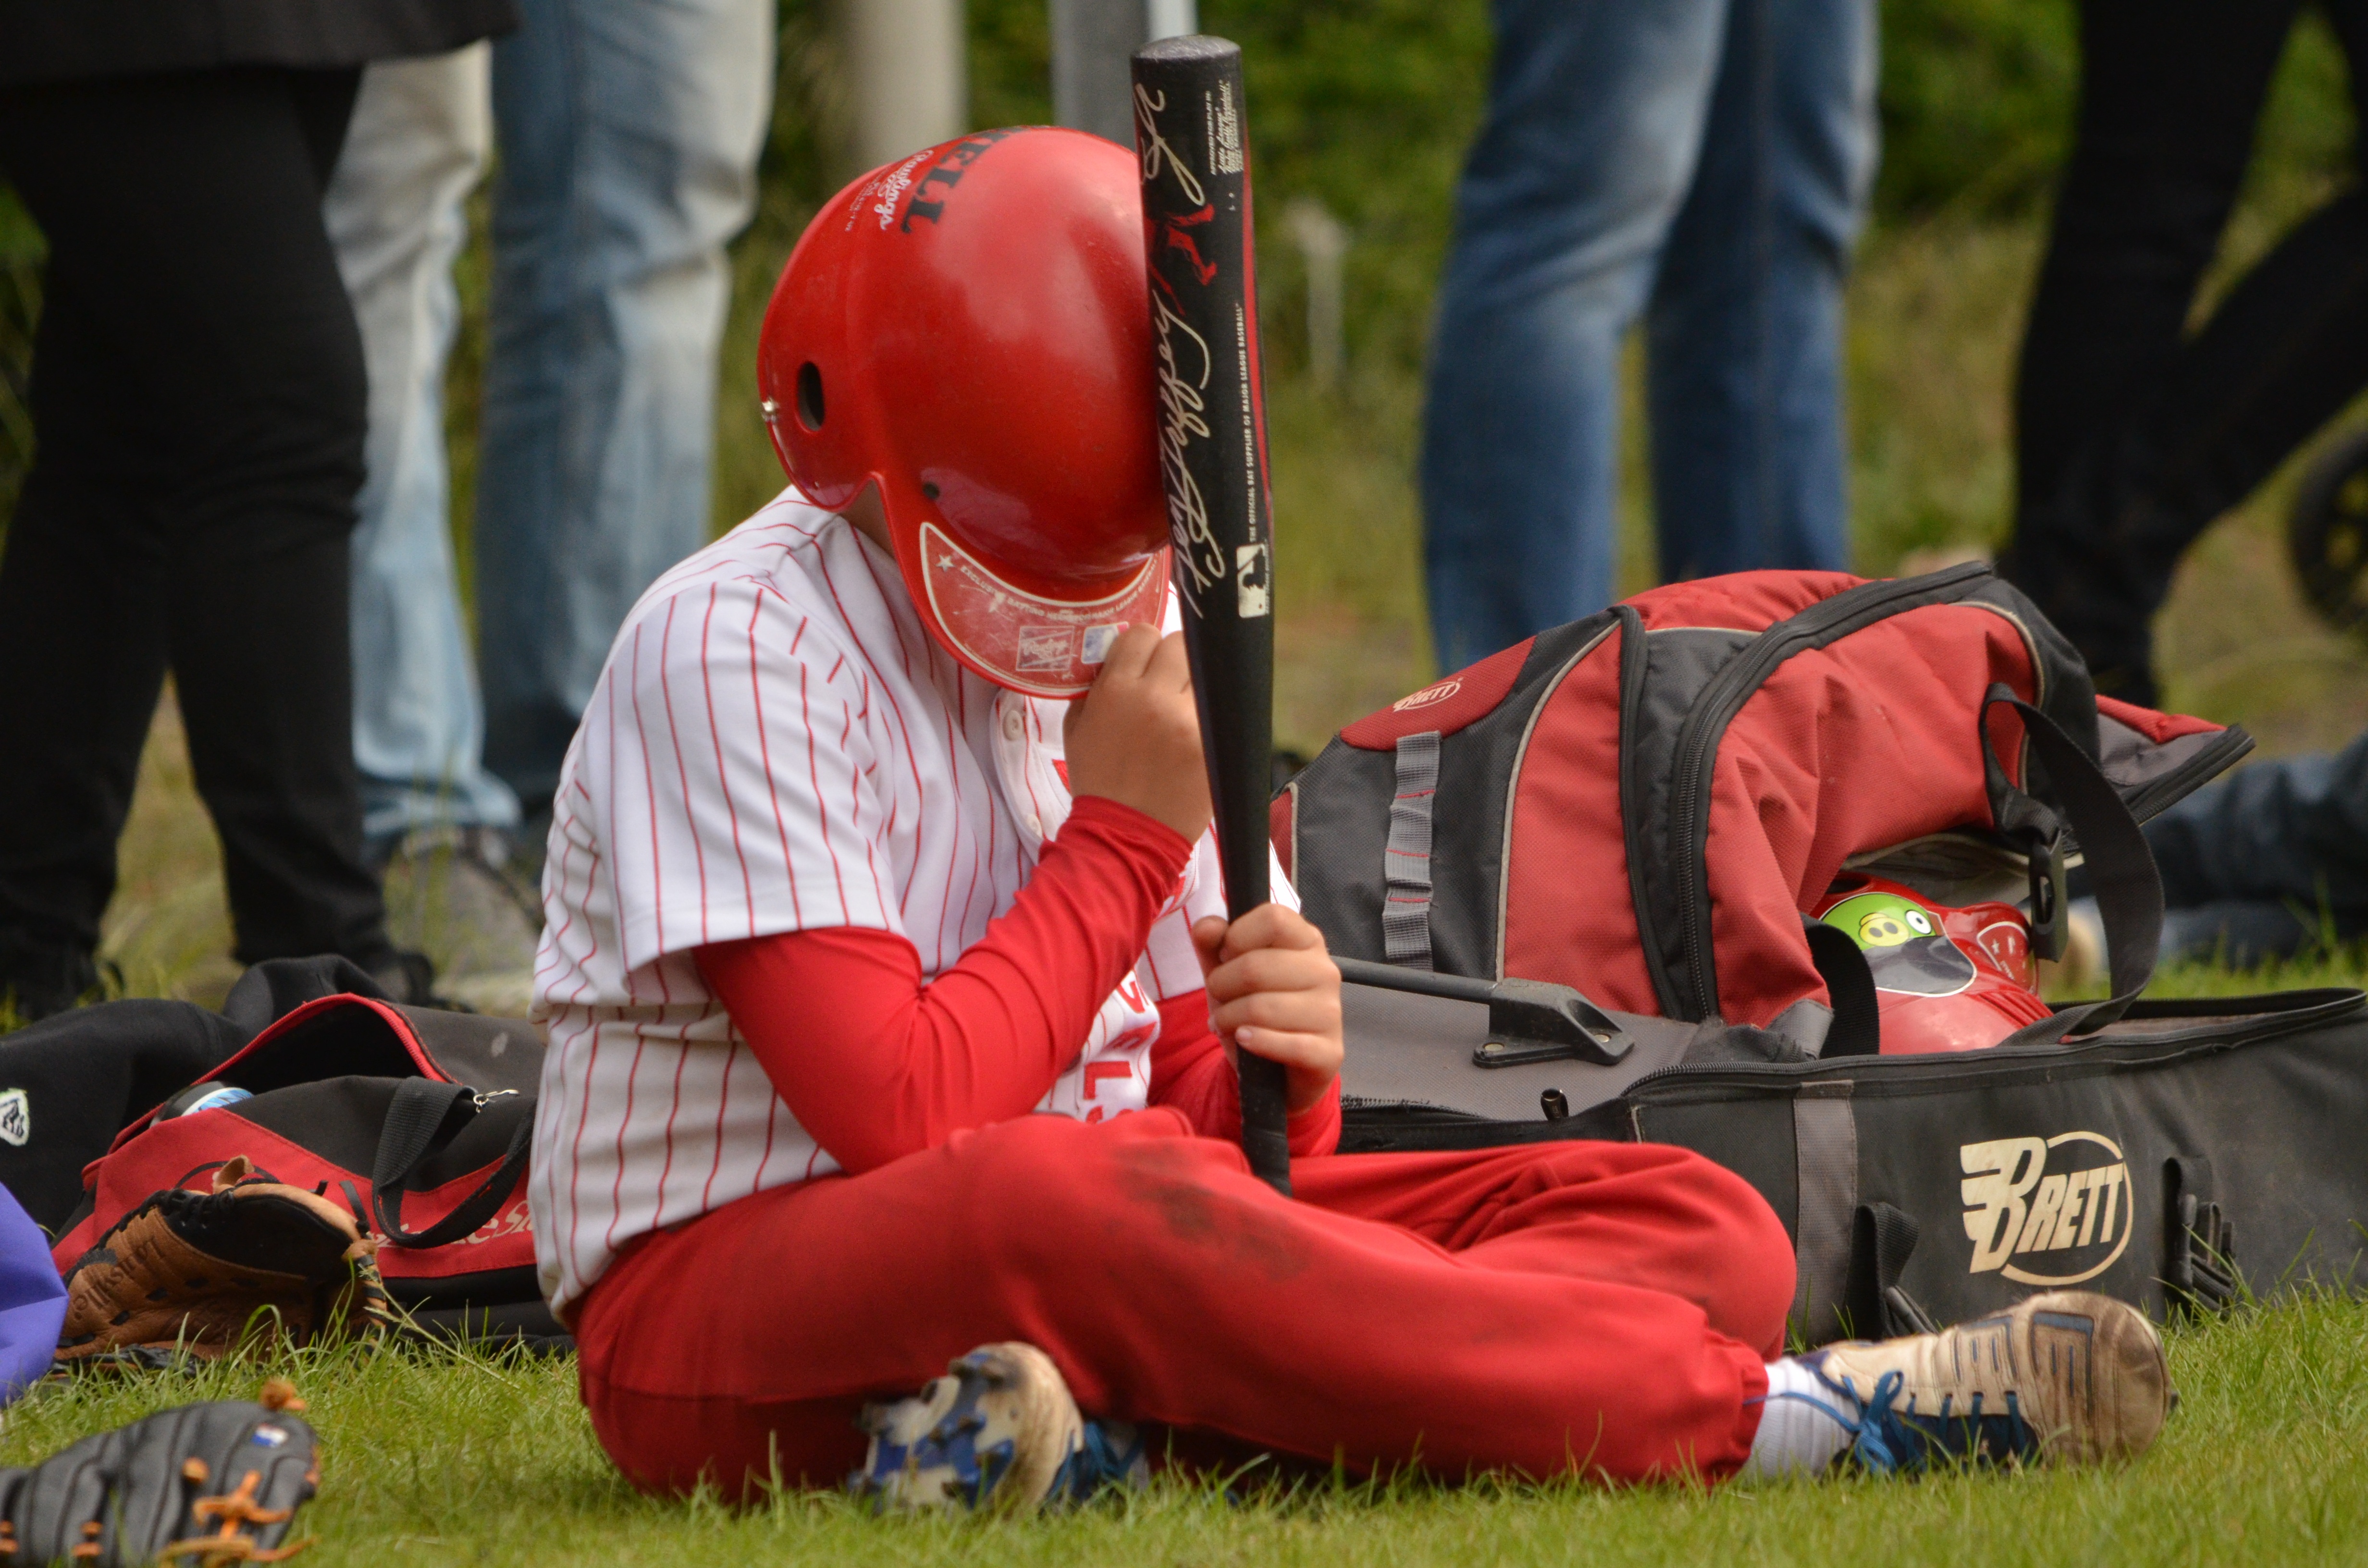
grass, baseball, red, youth, child, sports, helmet, jockey, contest, bat, comic, attention